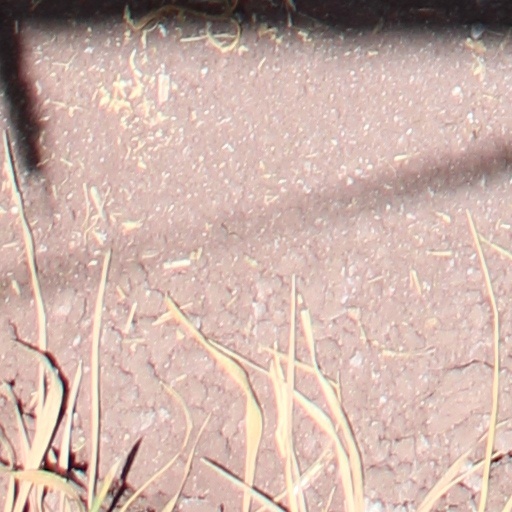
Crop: wheat